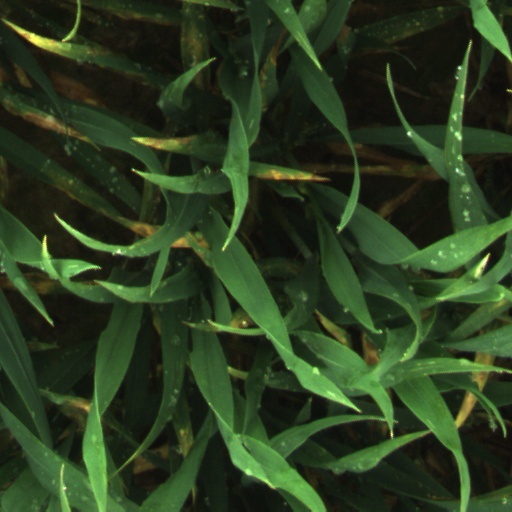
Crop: wheat